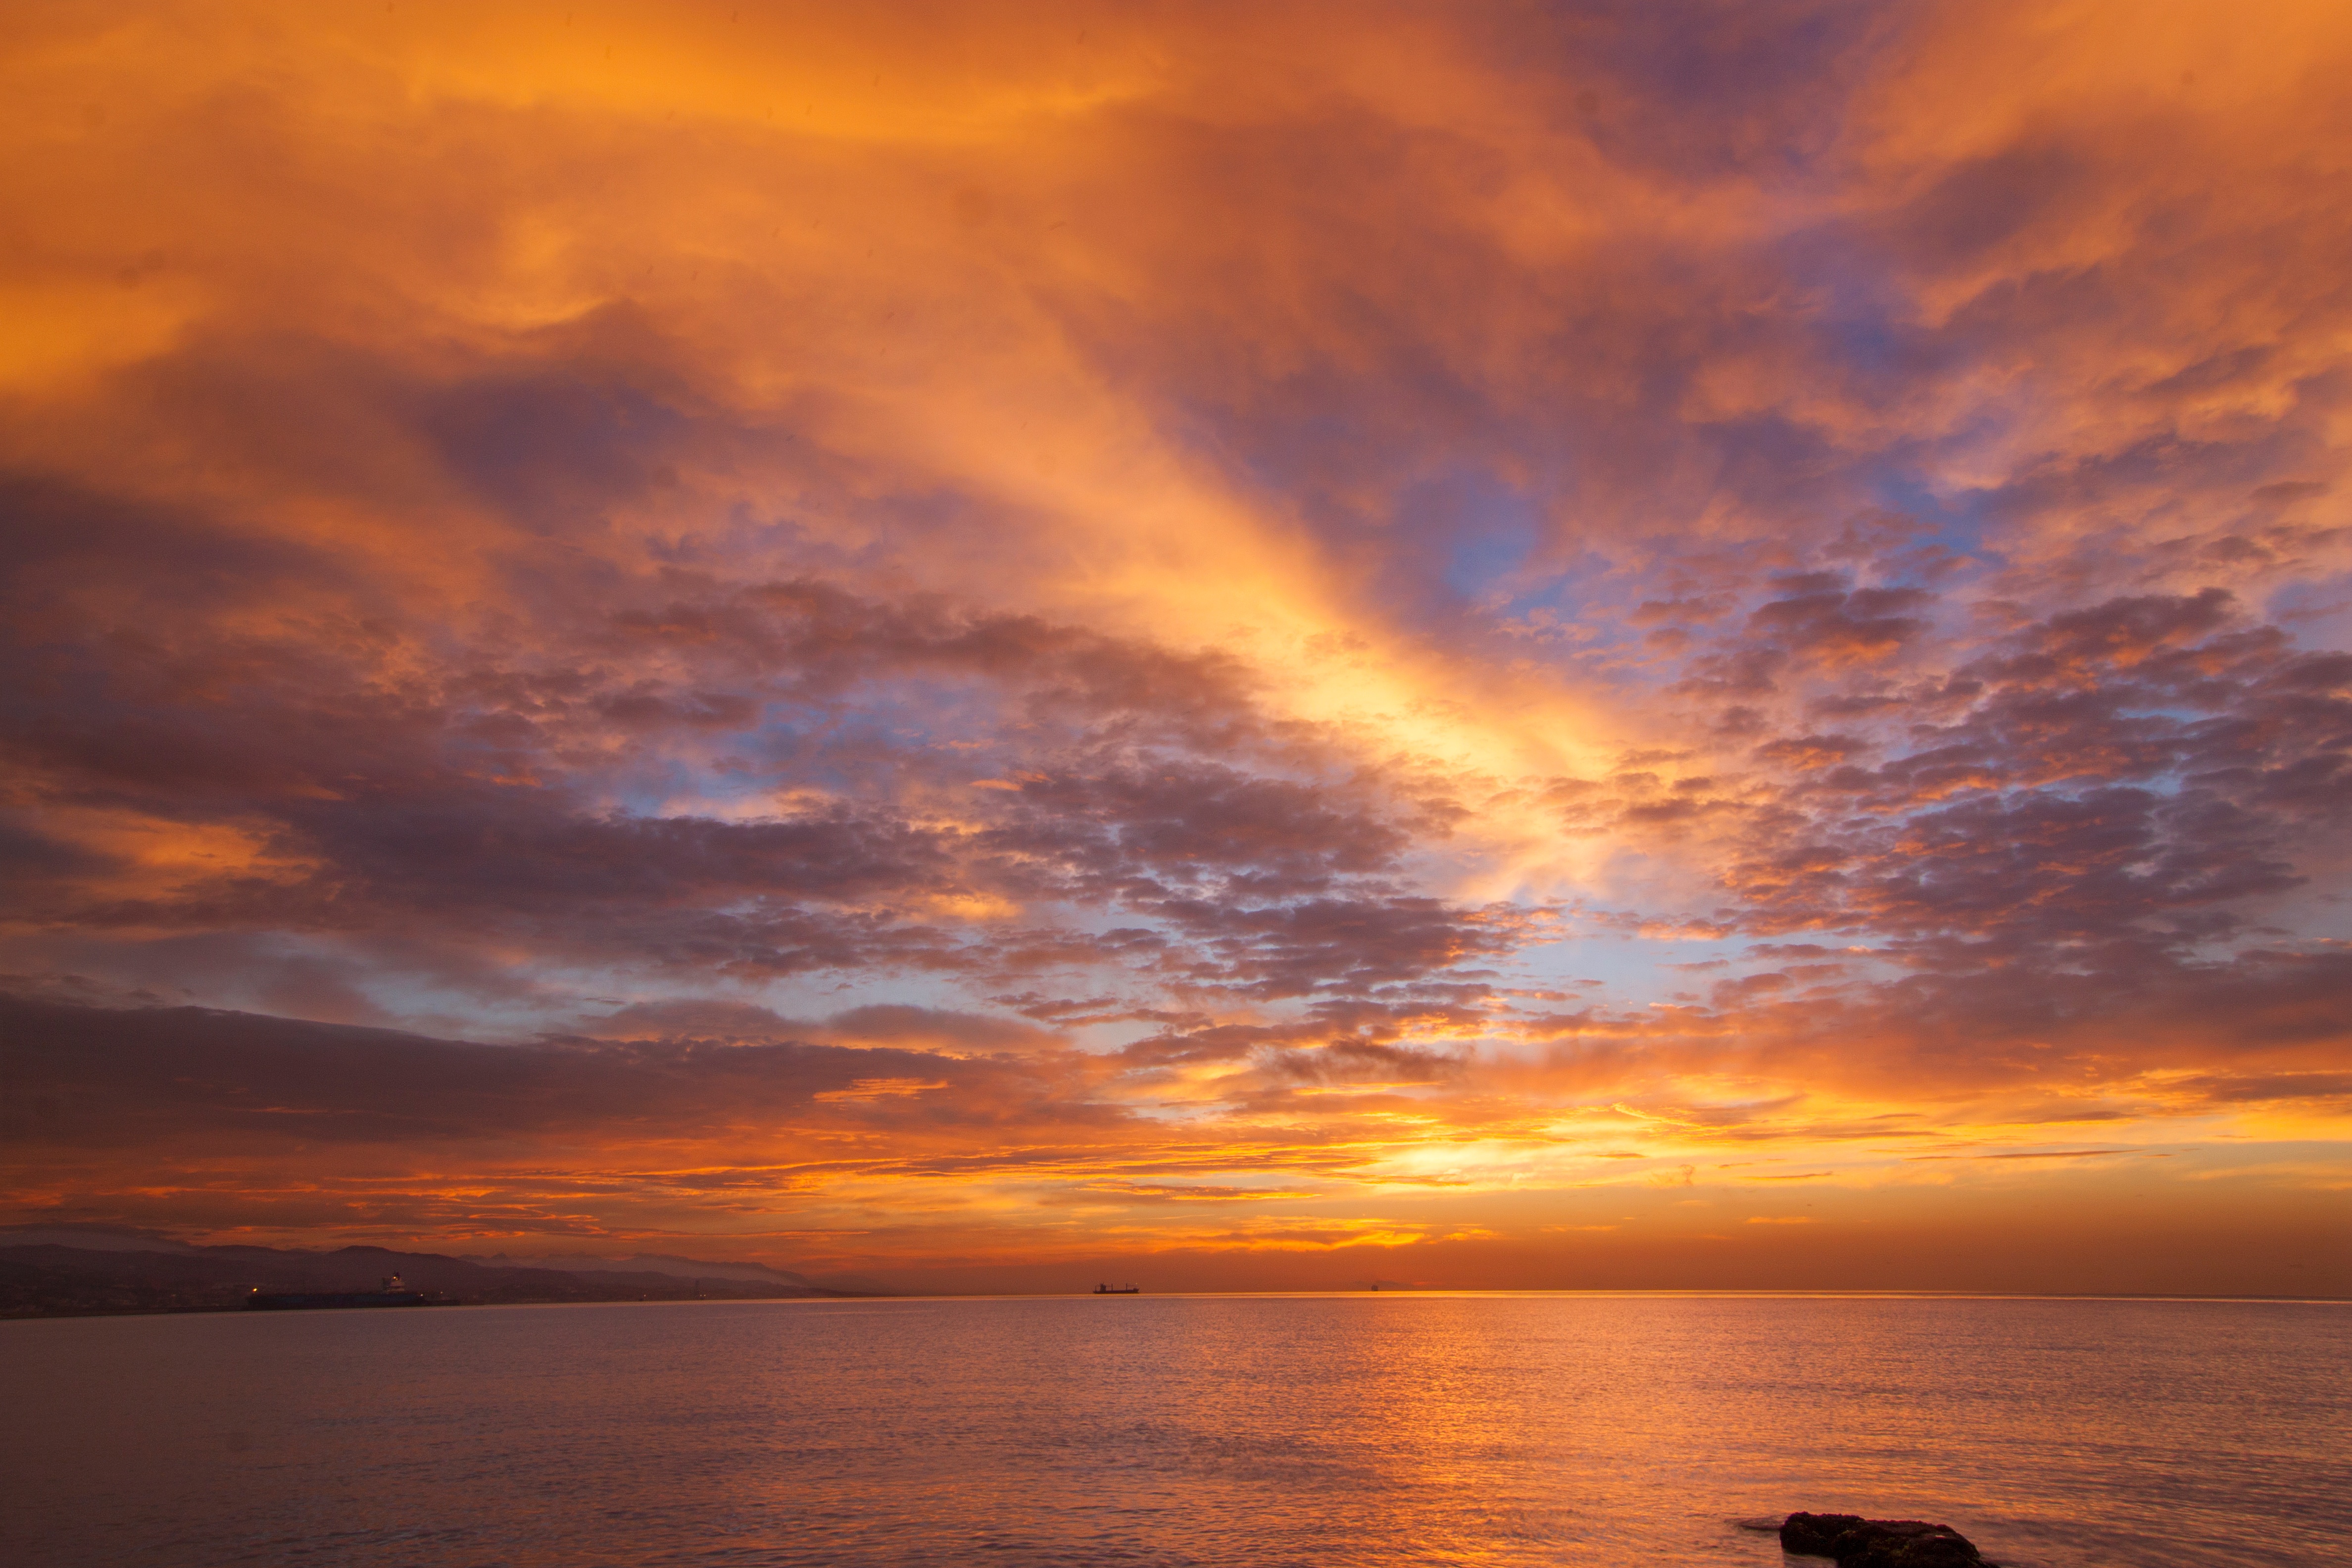
sea, coast, ocean, horizon, cloud, sky, sunrise, sunset, morning, dawn, atmosphere, dusk, evening, afterglow, red sky at morning